Steaua Dunării

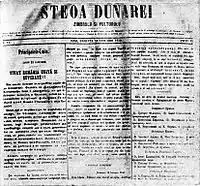
Steoa Dunărei. Zimbrulu şi Vulturulu, issue from January 24, 1859

Steaua Dunării ("Danube's Star") was a political newspaper and a unionist mouthpiece founded in October 1855 by Mihail Kogălniceanu. Editors like Vasile-Urechea Avexandrescu, Vasile Mălinescu, Iancu M. Codrescu and collaborators like Vasile Alecsandri, Costache Negruzzi, Alecu Donici, Grigore Alexandrescu, Alecu Russo, Dimitrie Bolintineanu, C.A. Rosetti, Gheorghe Sion wrote articles for the newspaper.